Lester Walton

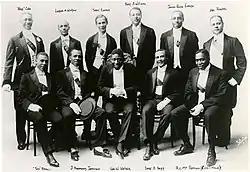
The Frogs club was a Black benevolent association, founded in 1908, for theater professionals. Walton is standing, second from left.

A burgeoning interest in world affairs spurred him to attend the Versailles Peace Conference as a correspondent in 1920. Soon after, Walton left the New York Age, and took a full-time position with "The New York World" from, only returning in 1932, with a promotion to associate editor. By then, he was also pursuing other interests, simultaneously serving as vice president of the Negro Actors Guild of America.